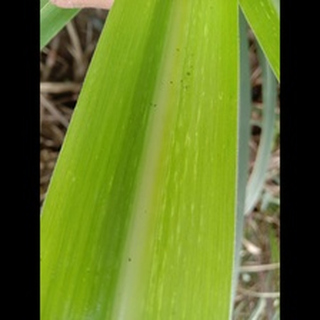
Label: sugarcane_mosaic